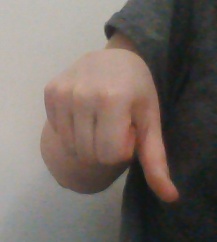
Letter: waw